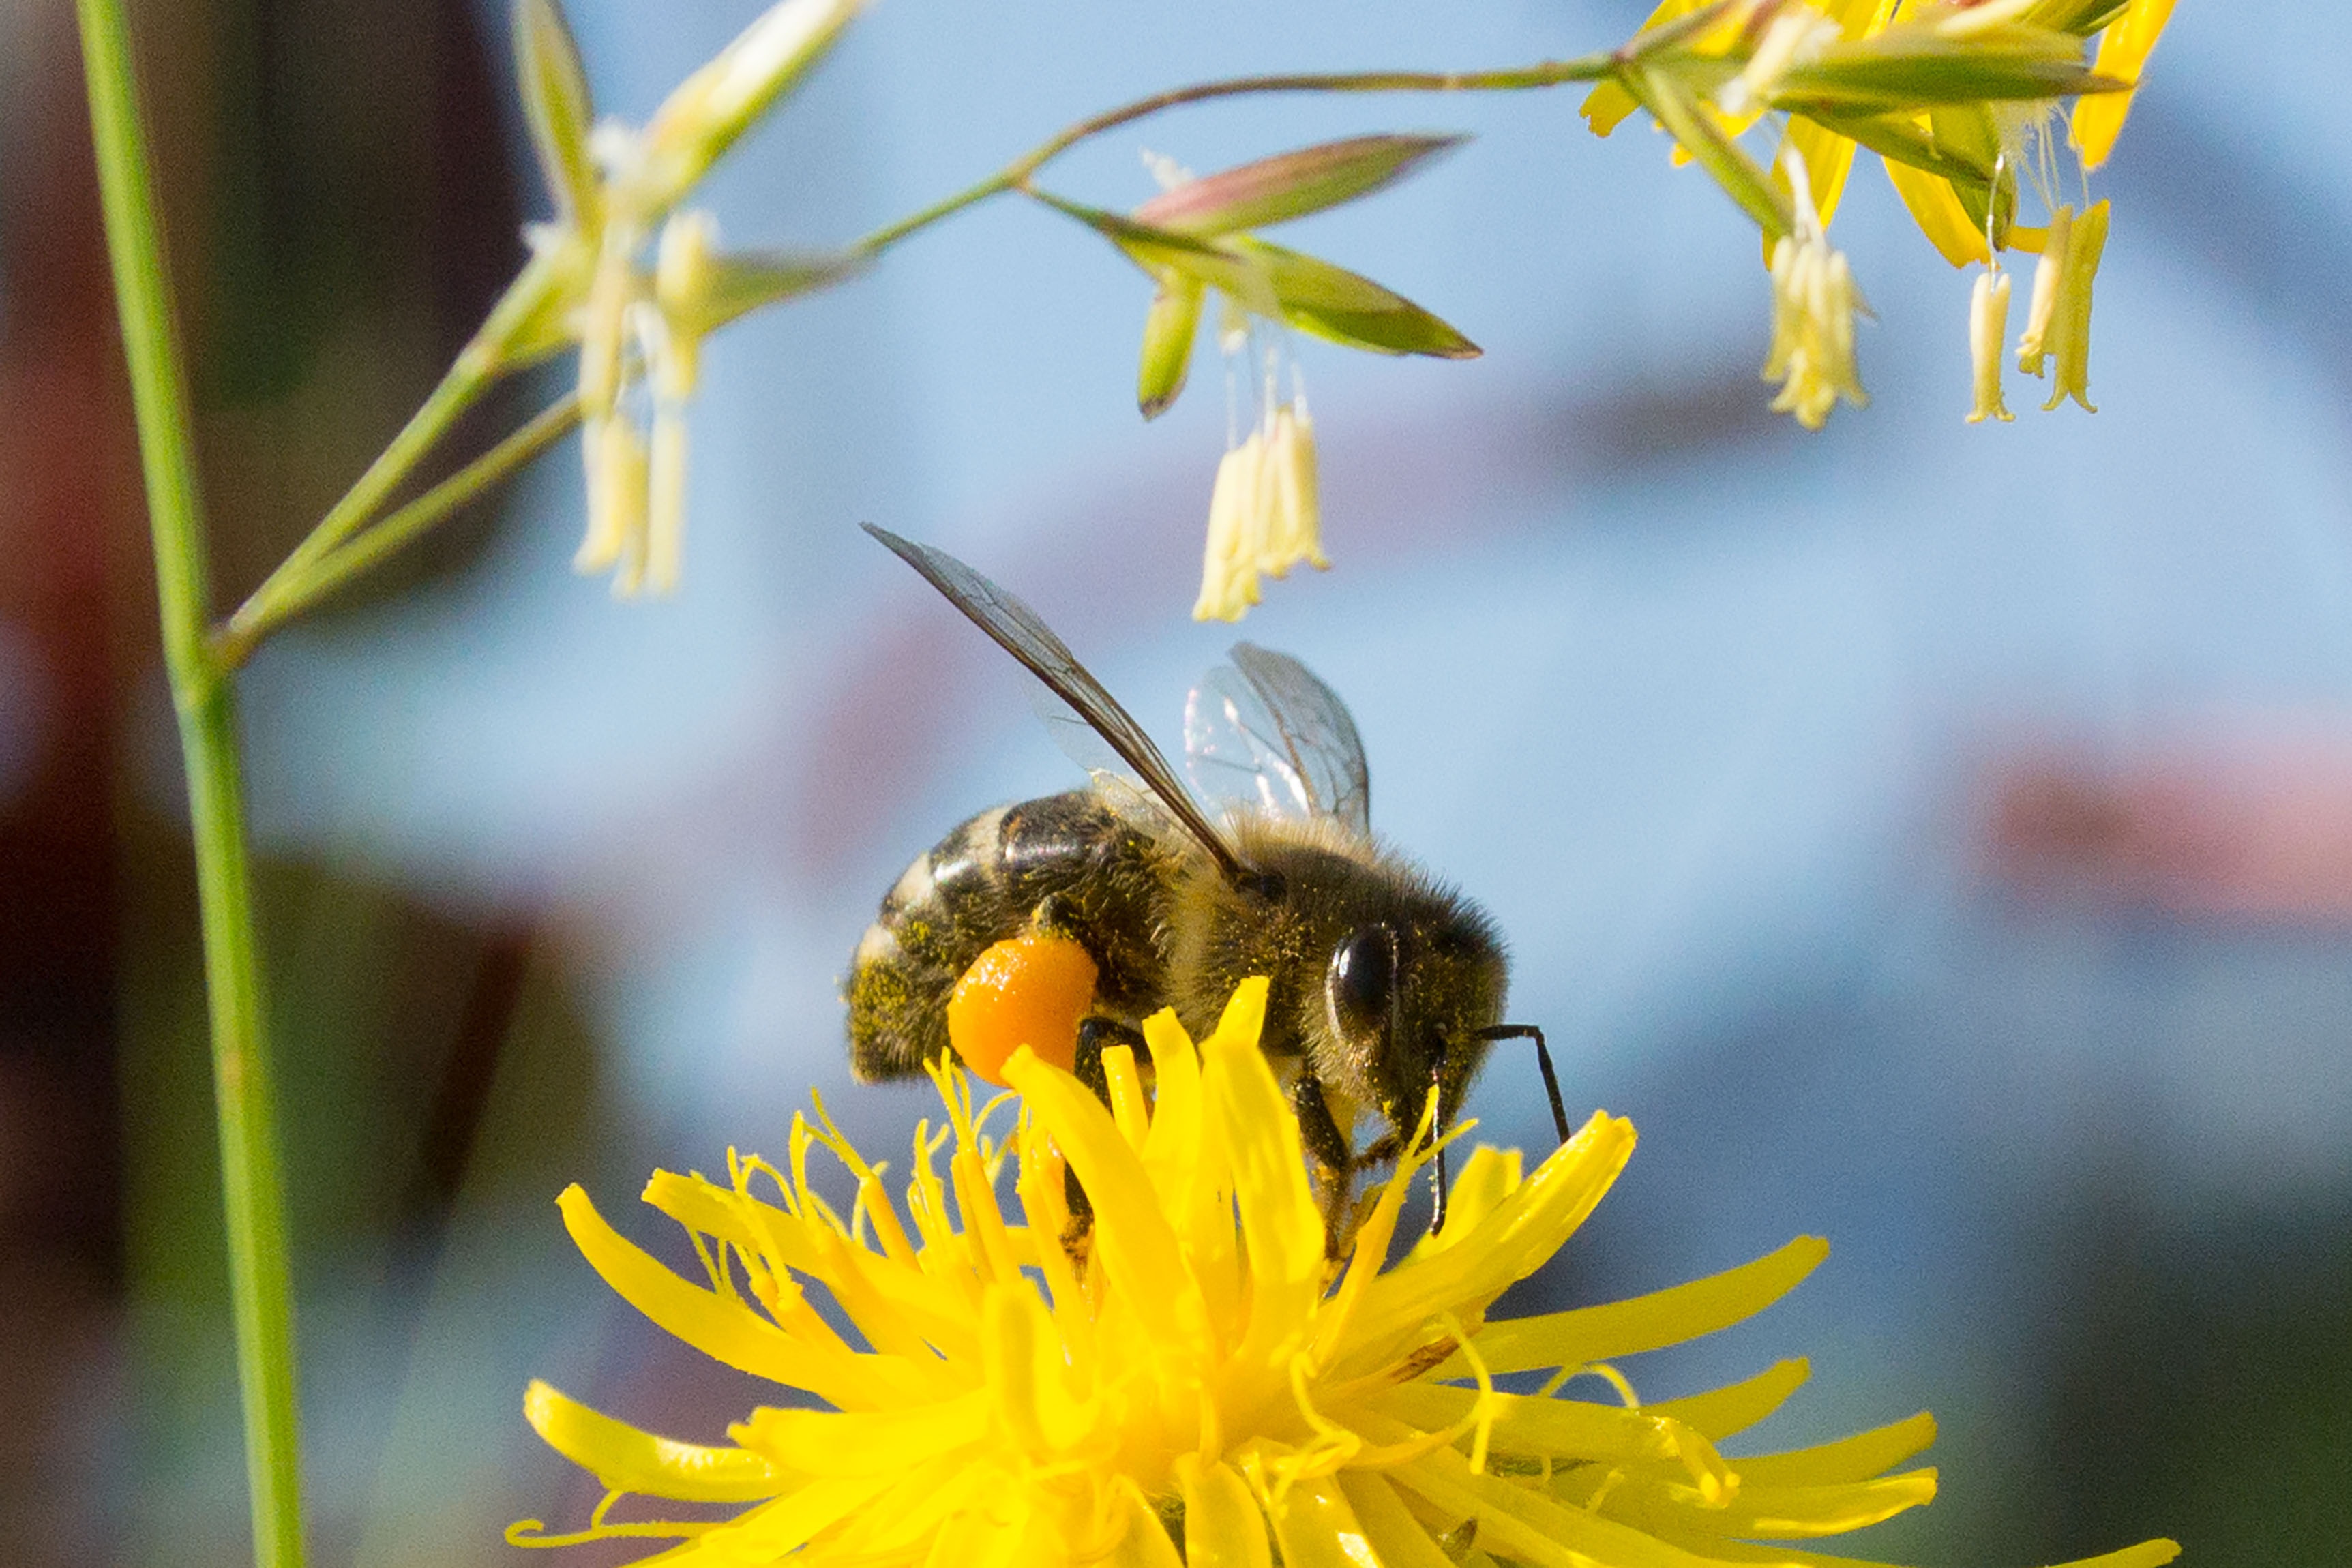
nature, blossom, plant, flower, bloom, summer, wildlife, pollen, pollination, insect, botany, yellow, flora, fauna, invertebrate, sprinkle, close up, bee, bumblebee, nectar, macro photography, honey bee, pollinator, collect honey, membrane winged insect